Grant's Tomb

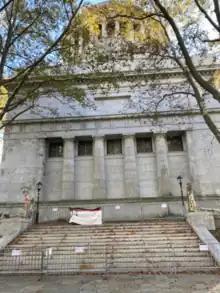
The back side of Grant's Tomb in October 2021, closed to the public

In 1970, NPS workers demolished bronze cases that had displayed battle flags. The flags themselves, as well as some letters and other documents, were placed into storage; the documents were stored under a water heater, where they were damaged significantly. That year, more floodlights were added to the memorial. Beginning in 1972, the granite benches around the memorial were replaced with mosaic-tile benches designed by Pedro Silva. The benches were intended to discourage graffiti on the tomb, which by then cost $11,000 a year to remove. Initially budgeted at $20,000, the benches ended up costing $50,000 and took two years to complete. The NPS added fans and reinforced the steel frame of the roof from 1973 to early 1974. This was followed later the same year by a repainting of the dome and barrel vaults inside the monument, which required a two-month closure of Grant's Tomb in late 1974. Both the facade and interior of the tomb were designated as city landmarks in 1975.